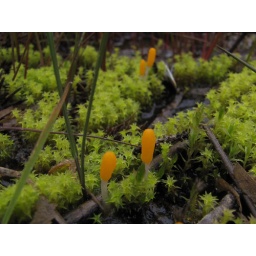
mushrooms bryophytes in standing water confierous forest ditch